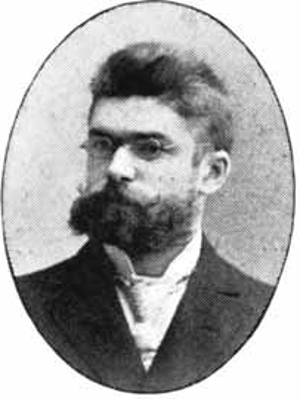
Carl Wilhelm Wirtz fut un astronome allemand exerçant ses fonctions à Bonn, Vienne, Hambourg, Strasbourg et Kiel. Ses travaux statistiques sur les nébuleuses spirales furent les plus remarquables. Pendant son séjour à l'observatoire de Strasbourg entre 1902 et 1911, il analysa les positions et mouvements propres des nébuleuses spirales pour mieux comprendre leur localisation cosmique. Ces recherches l'amenèrent à conclure que ces objets étaient lointains, mais il ne put déterminer alors s'ils appartenaient à la Voie lactée ou s'ils en étaient extérieurs.